Jüri Tamm

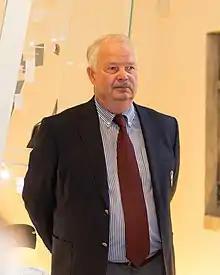
Tamm in 2017

Jüri Tamm (5 February 1957 – 22 September 2021) was an Estonian hammer thrower and politician. In his sporting career Tamm represented the Soviet Union, he won a bronze medal in the 1980 and 1988 Summer Olympics and a silver medal at the 1987 World Championships in Athletics. He set the world record for the hammer in 1980. Tamm was member of Estonian parliament Riigikogu from 2007 to 2011 as a member of the Social Democratic Party.